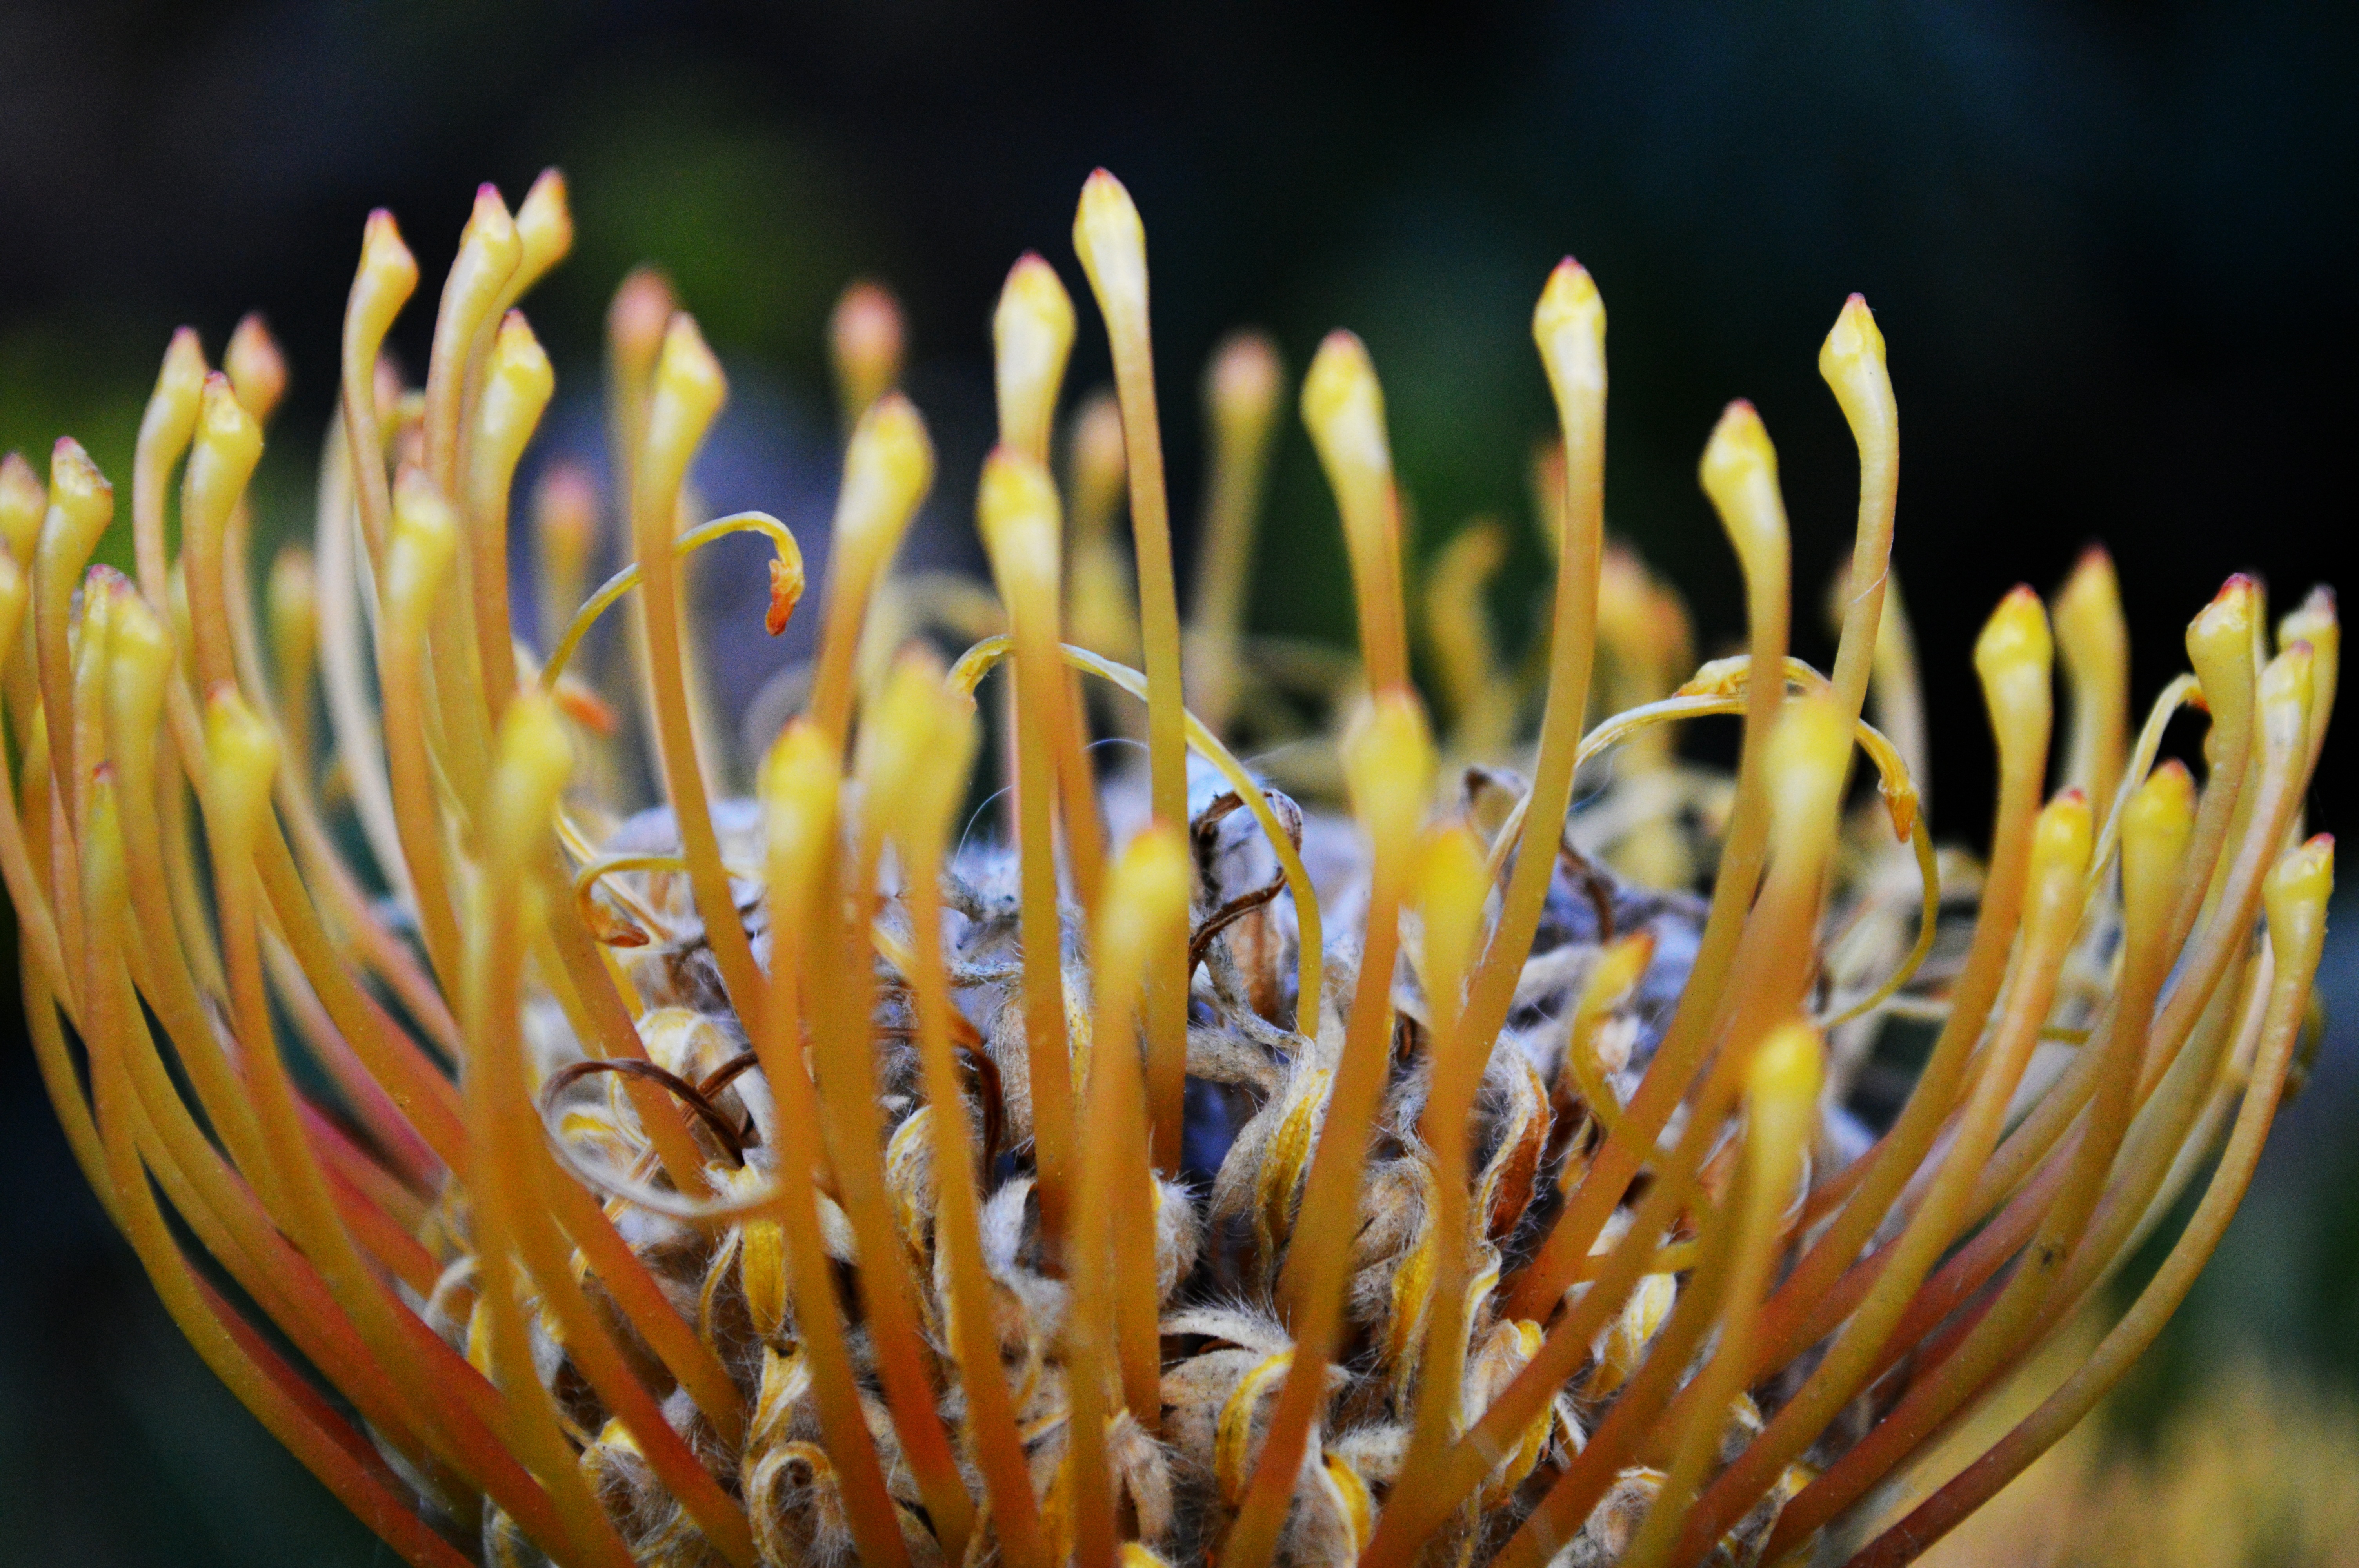
nature, outdoor, branch, blossom, plant, photography, leaf, flower, bloom, floral, spring, macro, biology, botany, succulent, yellow, garden, flora, coral, invertebrate, close up, macro photography, land plant, pomacentridae